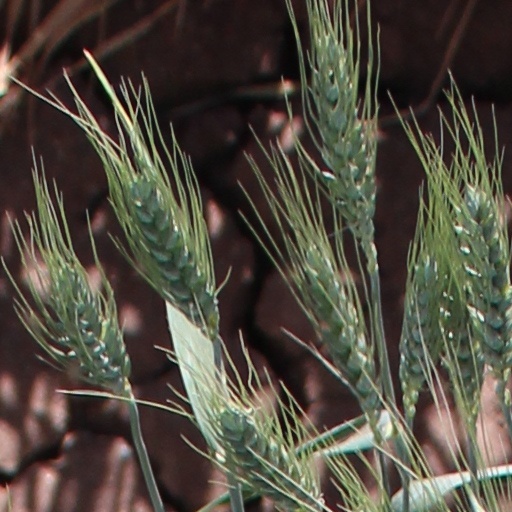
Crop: wheat